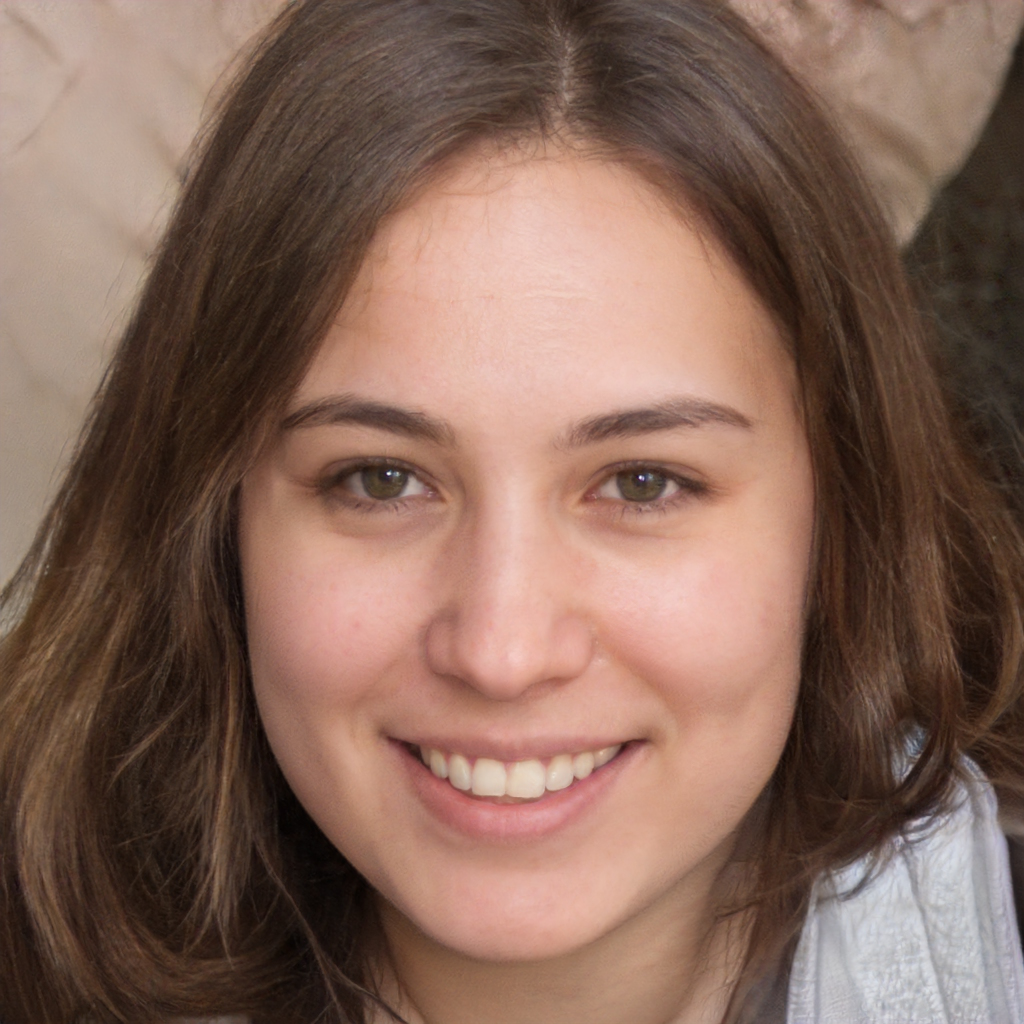
Label: Colored